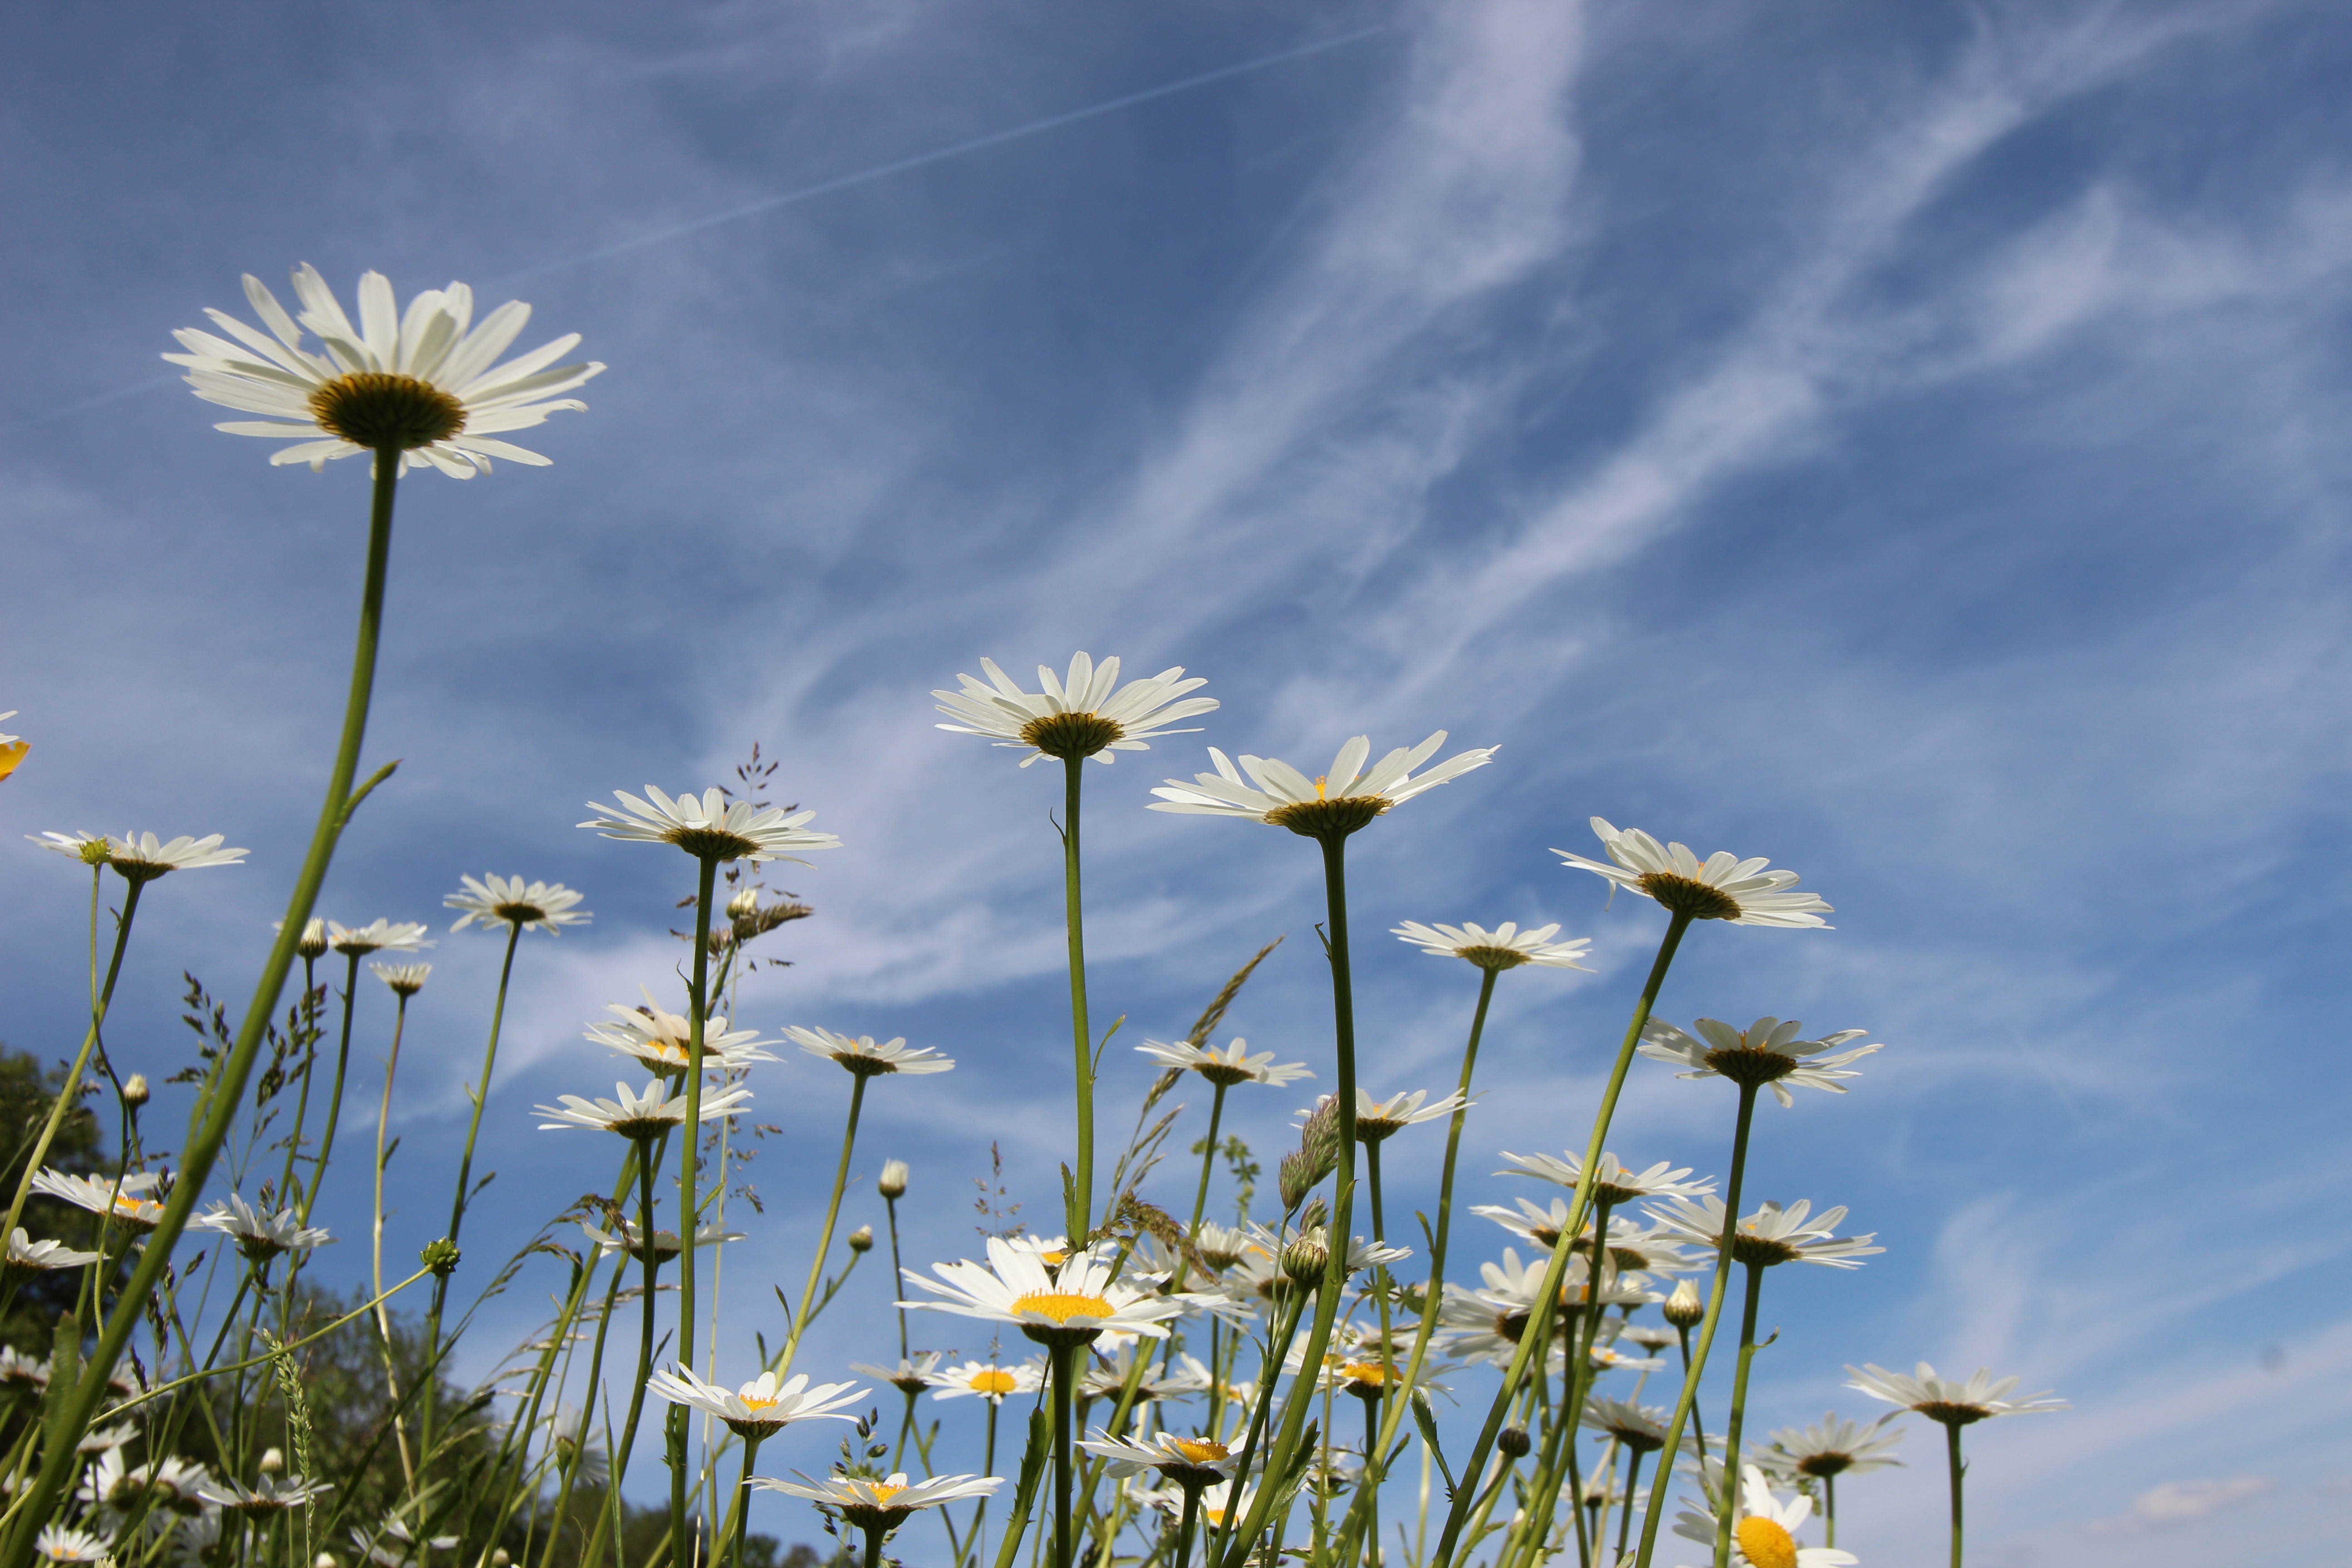
nature, grass, blossom, cloud, plant, sky, white, field, meadow, prairie, sunlight, flower, bloom, wind, summer, spring, blue, flora, grassland, asteraceae, germany, marguerite, composites, flowering plant, daisy family, leucanthemum, grass family, land plant, sky beams, allgau